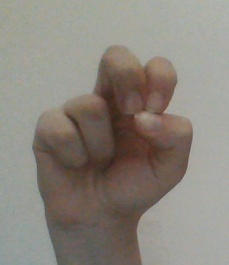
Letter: gaaf